Pugsey Hurley

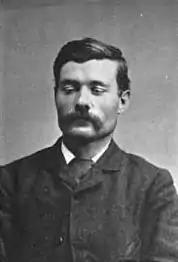

Michael "Pugsey" Hurley (1846 – after 1886), also known by the aliases Pugsey Reilly or Hanley, was an English-born American burglar, river pirate and underworld figure in New York City during the mid-to late 19th century. An old time thief from the old Seventh Ward, he was also a well-known waterfront thug whose criminal career lasted over two decades. He especially gained notoriety as a member of the Patsy Conroy Gang and was a principal figure in many of their most infamous crimes.